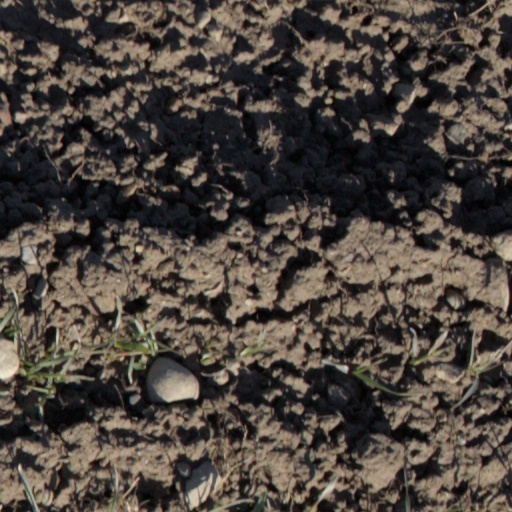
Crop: wheat